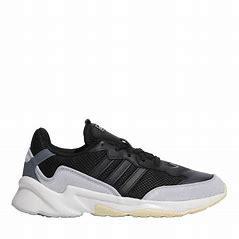
Brand: adidas
Model: neo Adidas NEO 20 20 FX